Cane toad

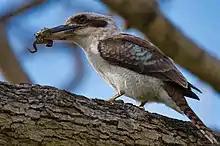
Laughing kookaburra ("Dacelo novaeguineae") preying on a juvenile cane toad

The skin of the adult cane toad is toxic, as well as the enlarged parotoid glands behind the eyes, and other glands across its back. When the toad is threatened, its glands secrete a milky-white fluid known as bufotoxin. Components of bufotoxin are toxic to many animals; even human deaths have been recorded due to the consumption of cane toads. Dogs are especially prone to be poisoned by licking or biting toads. Pets showing excessive drooling, extremely red gums, head-shaking, crying, loss of coordination, and/or convulsions require immediate veterinary attention.